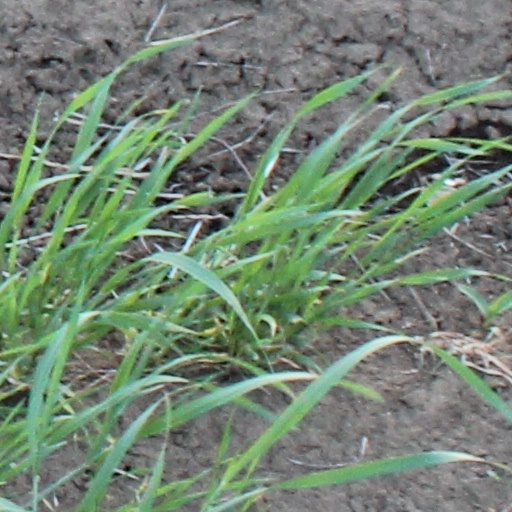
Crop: wheat